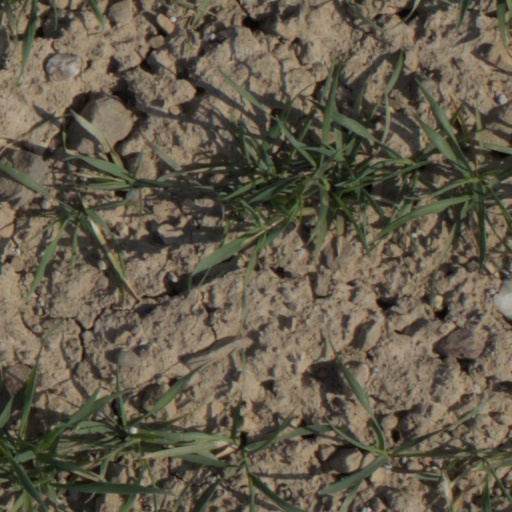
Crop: wheat